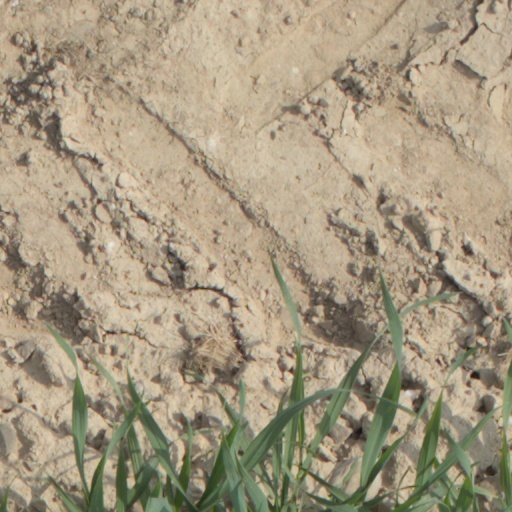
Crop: wheat